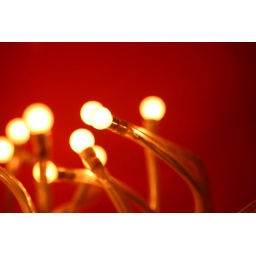
IKEA Stranne lamp in front of Nominell chair